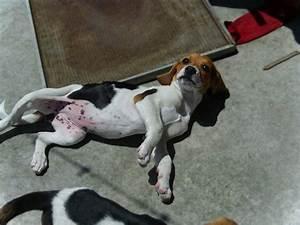
dog